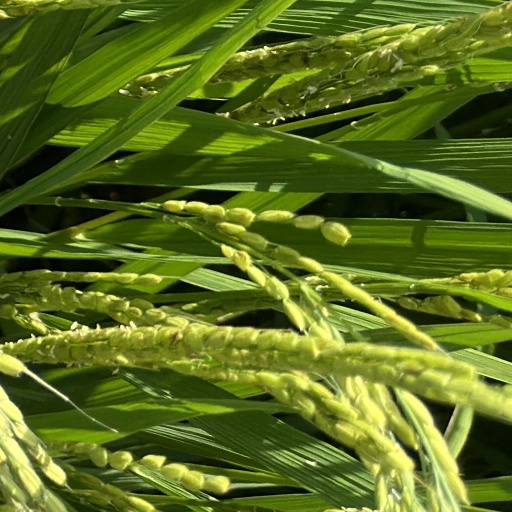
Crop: rice